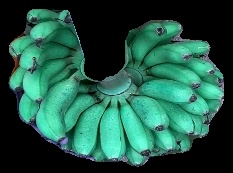
Variety: rasbale
Grade: grade1